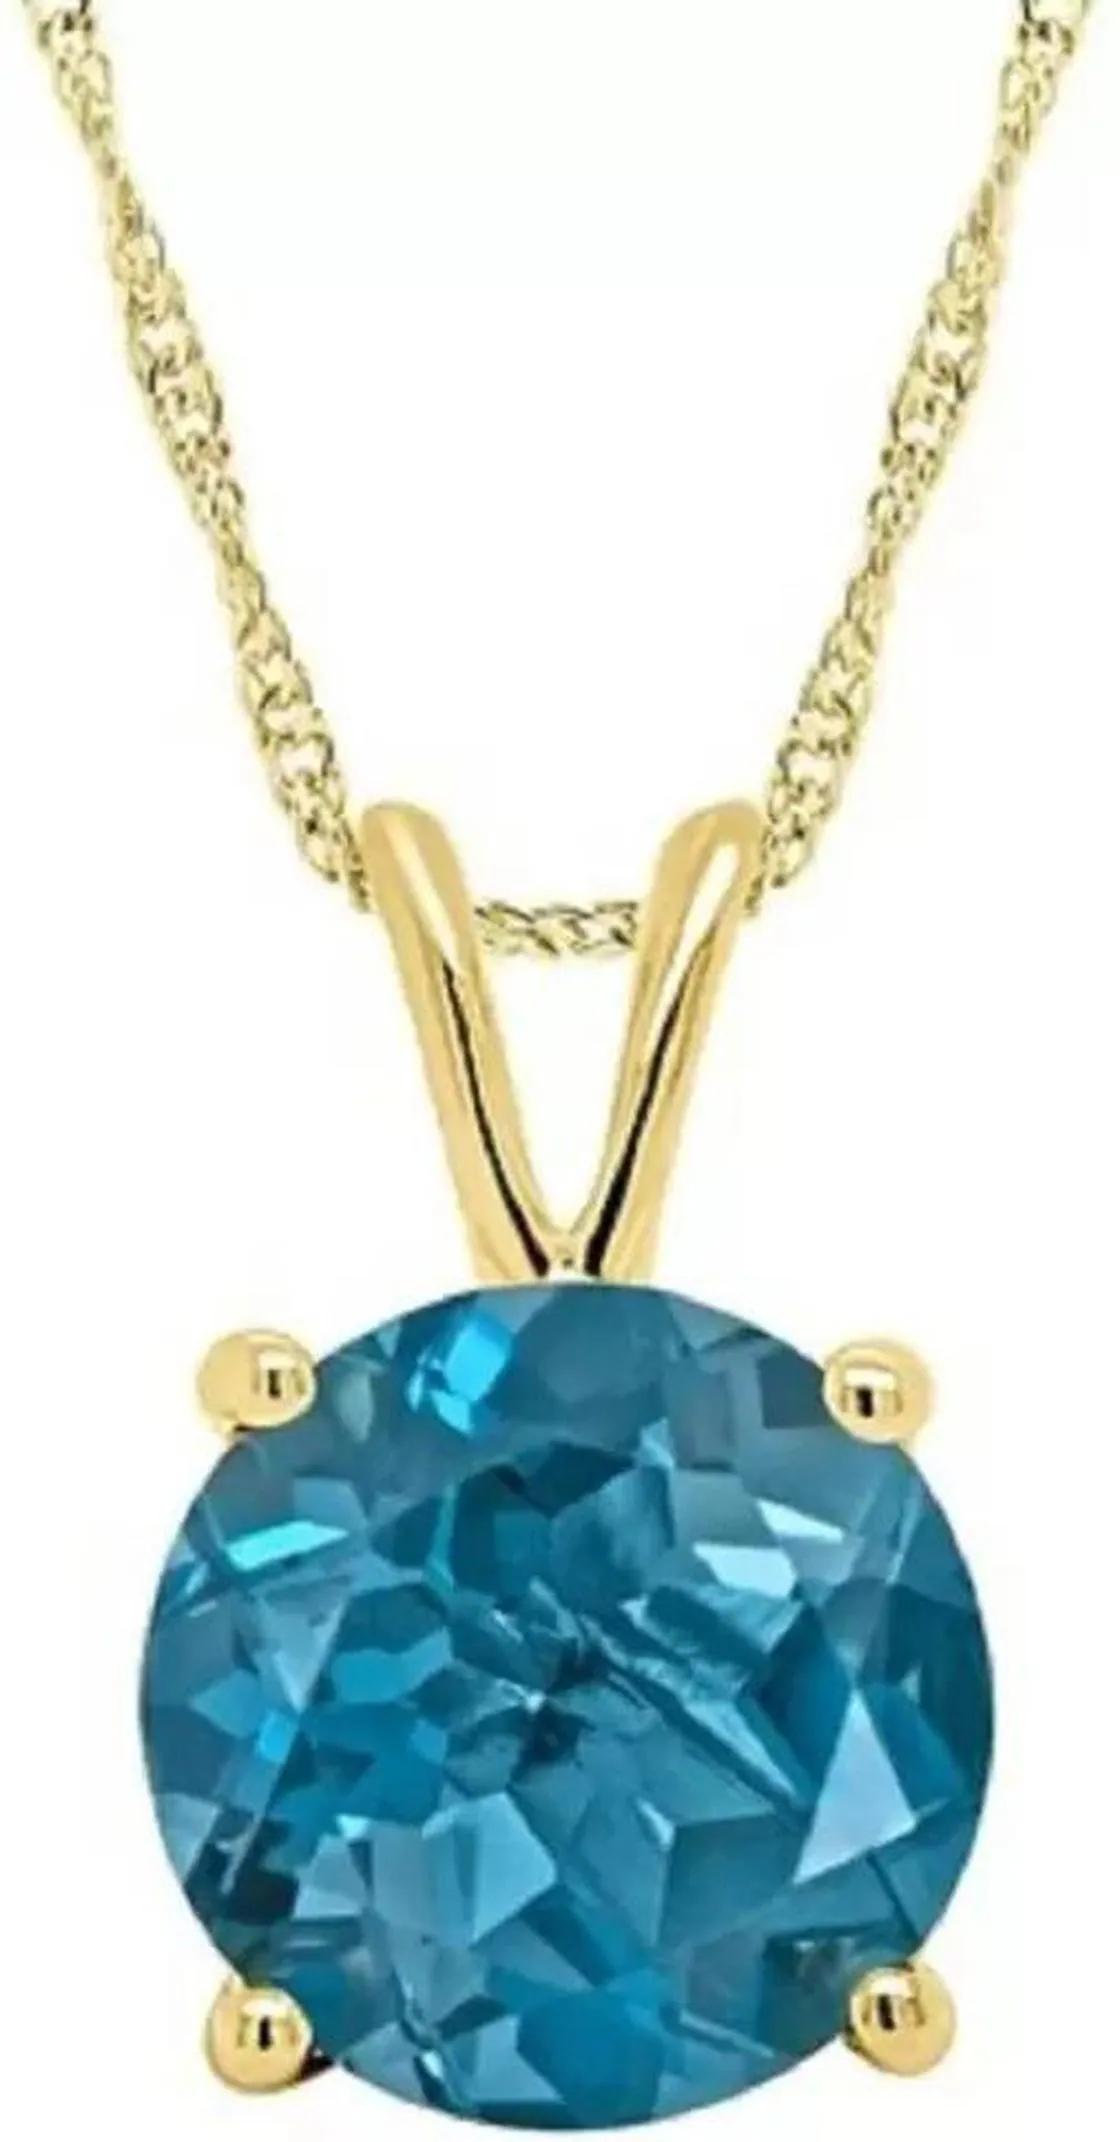
Chopra Gems Brass Blue Topaz Stone Pendant Blue (Men and Women)
Type: Necklaces & Pendants
Brand: Chopra Gems & Jewellery
Price: Rs. 795
 Blue topaz the stone of true love and success in all endeavors. They promote understanding, compassion, kindness and empathy. They open and heal the hearts of those who have closed them while also protecting the open-hearted from too much pain
Features: Color - blue,Collection - ethnic,Base material - brass
Included: Pendant